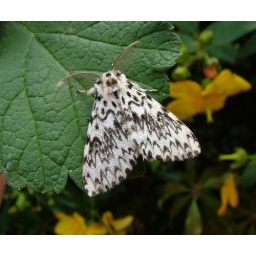
male black arches    --  lymantria monacha   ---     fw 18-30mm. moth trap in garden 2007